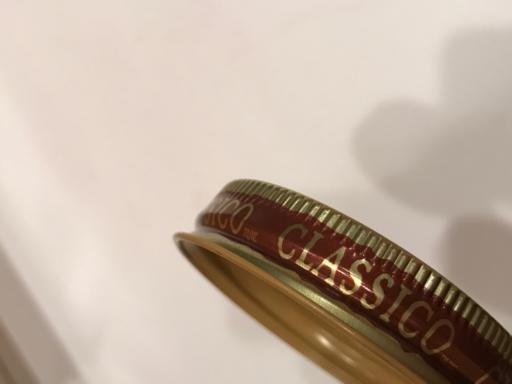
Waste category: metal